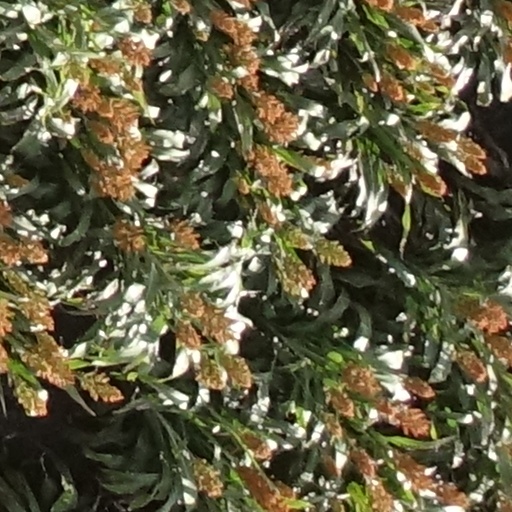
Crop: sorghum